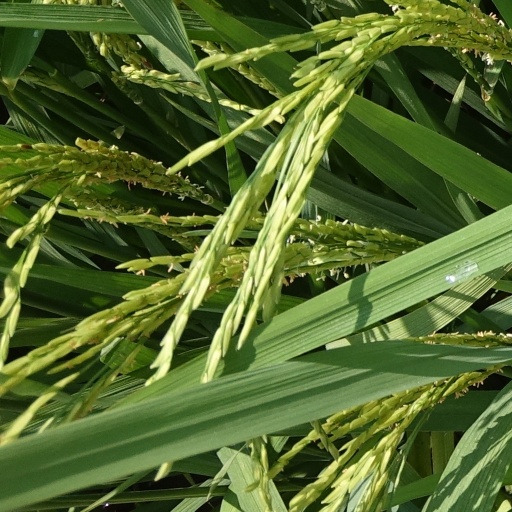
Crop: rice